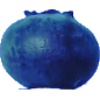
Label: Huckleberry 1